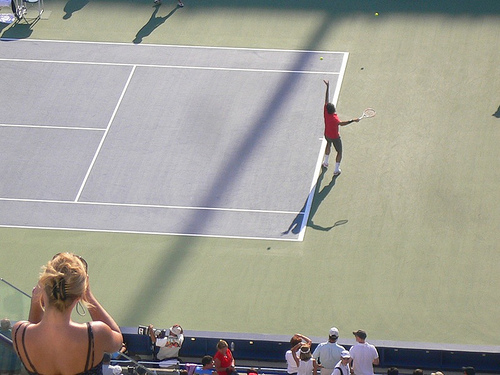
user: Given an image and a question. Answer the question in a short answer. Question: What is the place that this is played called? Short Answer:
assistant: tennis court